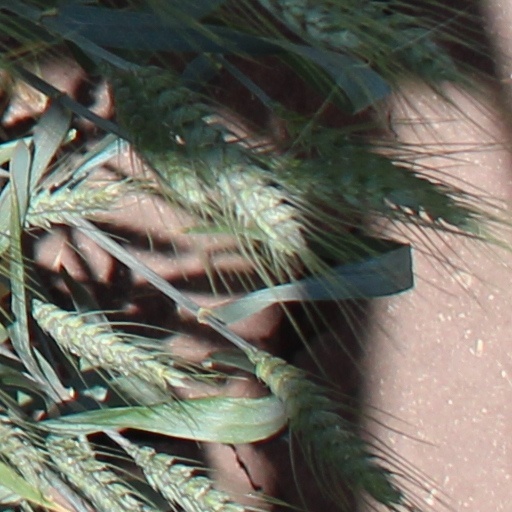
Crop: wheat